Washington Island (Wisconsin)

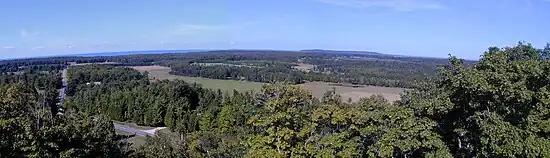
View from the north through the east from the currently closed lookout tower at Mountain Park near center of island.

Not every map maker or journalist, however, knew of or paid attention to this. The names of Potawatomi and Louse continued to be used by many for many years, with a continued variety of spellings. At times Potawatomi was applied to the main island; sometimes to what is now Rock Island. At times the main island was missing from the map. When the lighthouse was built on Rock Island, it was called Pottawatomie Light, the name it has retained. While a few maps did chart either [?]ellens or Mellens Island (a possible corruption of Miller), the settlement of the island began with the fishers and craftsmen living around Washington Harbor. A large non-Native American presence did not begin until the 1830s, when settlers on their way to Green Bay heard of large sized trout. Most of these settlers were Icelandic and Irish. These settlers commonly called the whole island by the name of their harbor and in the census of 1850, "Washington Island" appeared.